Survivor guilt

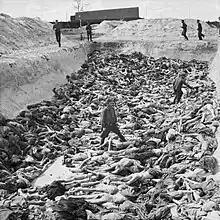
A mass grave in a concentration camp from the Holocaust. Survivors of such traumatic events may experience feelings of guilt or wonder whether they deserved to survive.

Survivor guilt was first identified during the 1960s. Several therapists recognized similar if not identical conditions among Holocaust survivors. Similar signs and symptoms have been recognized in survivors of traumatic situations including combat, natural disasters, terrorist attacks, air-crashes and wide-ranging job layoffs. A variant form has been found among rescue and emergency services personnel who blame themselves for doing too little to help those in danger, and among therapists, who may feel a form of guilt in the face of their patients' suffering.